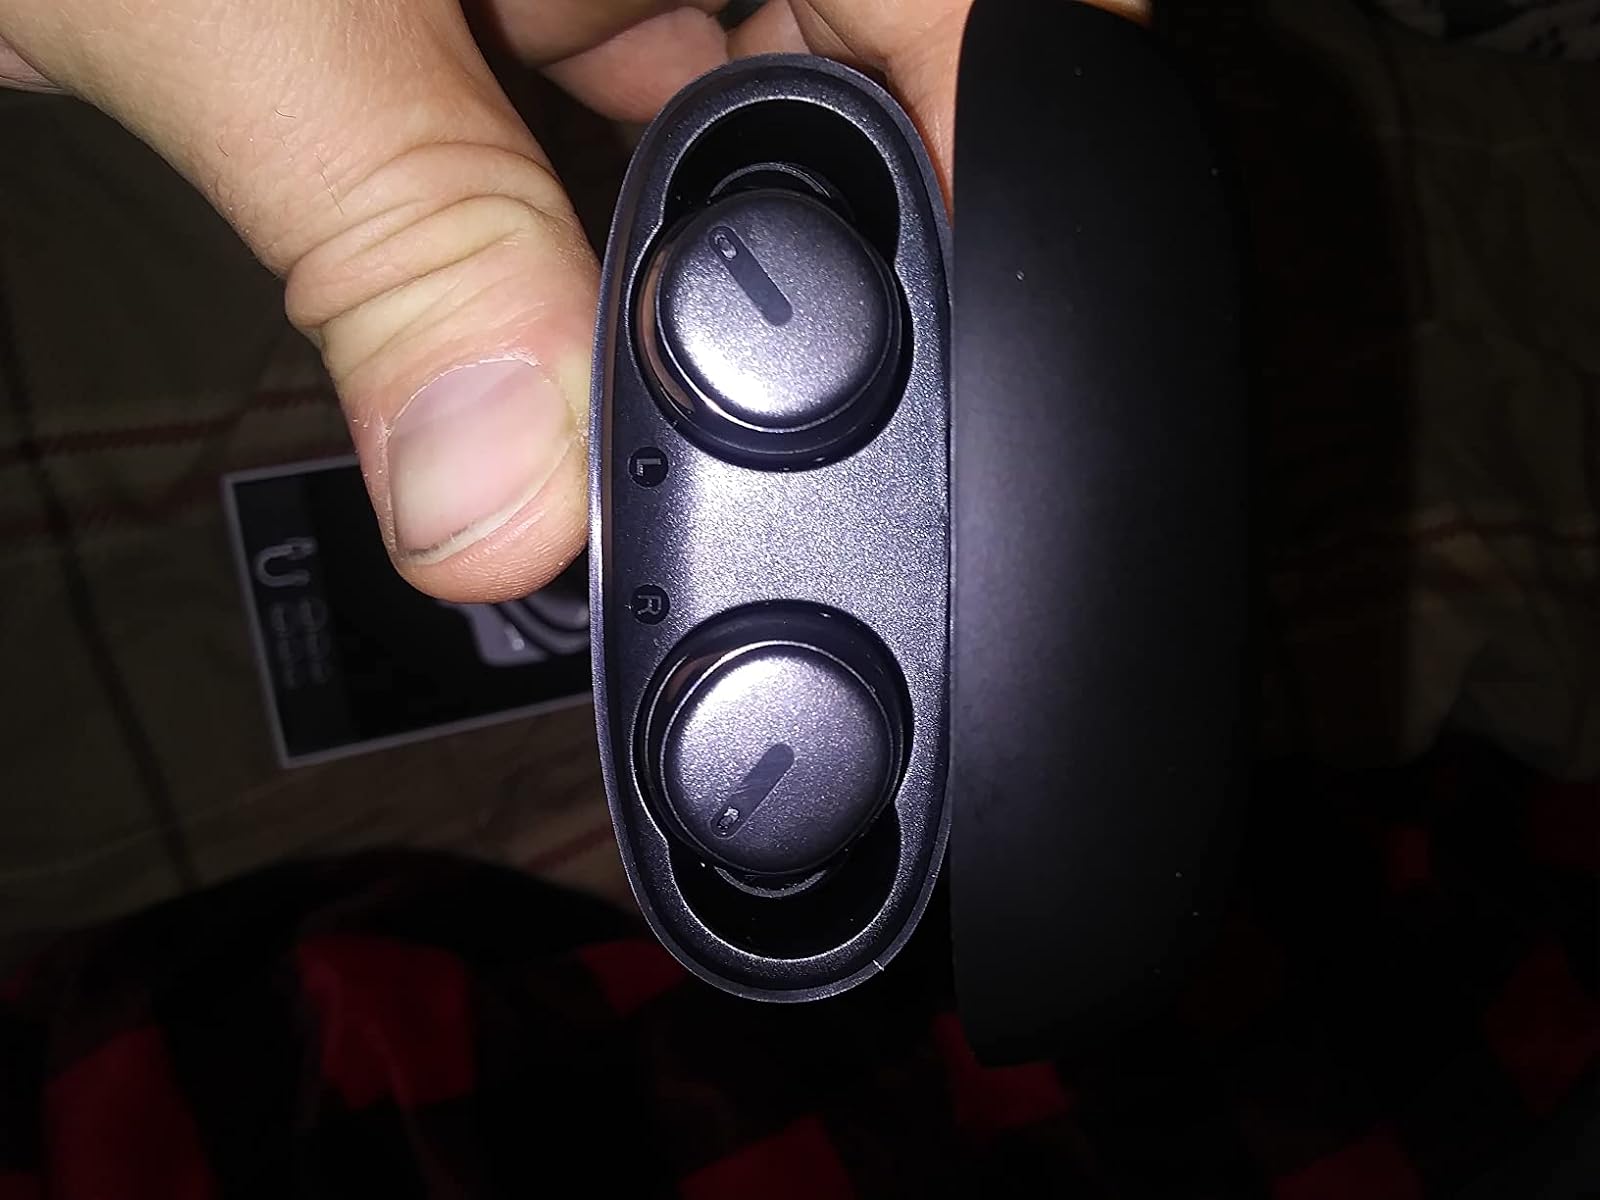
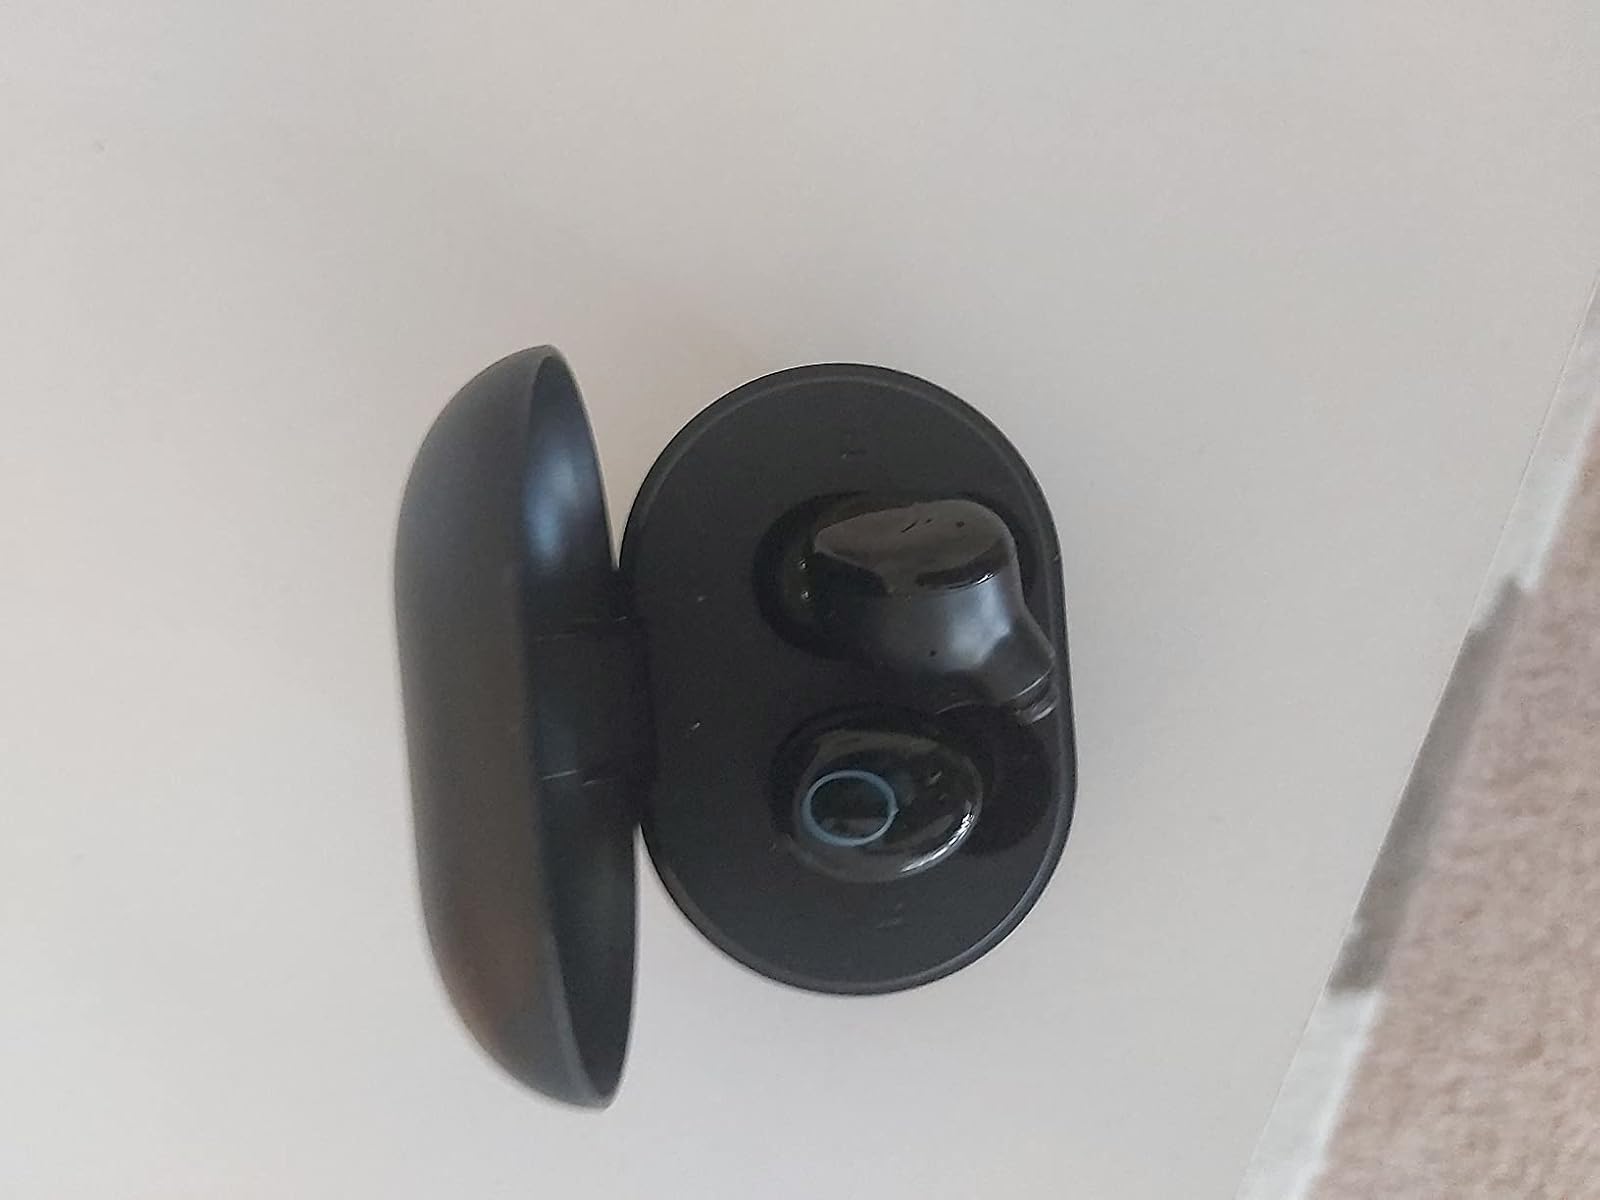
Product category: earbuds
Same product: no